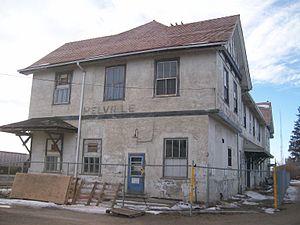
Voici la liste des lieux historiques nationaux du Canada situé en Saskatchewan. En mars 2011, on compte 44 lieux historiques nationaux en Saskatchewan, dont 11 sont administrés par Parcs Canada. De ce nombre, il faut rajouté aussi deux sites qui ont perdu leur désignations.